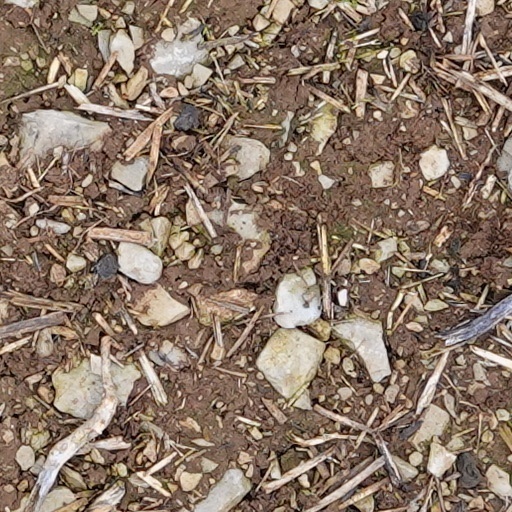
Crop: wheat